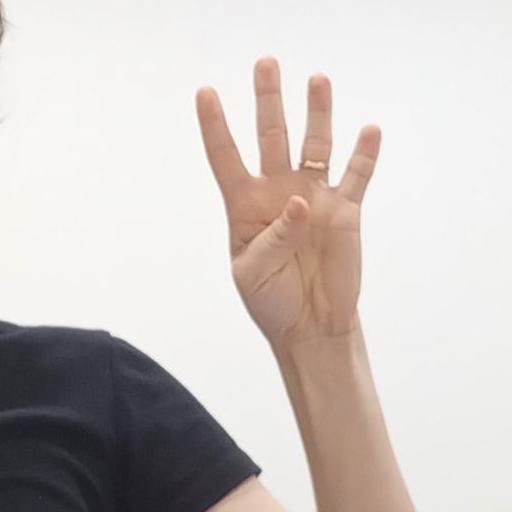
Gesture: four